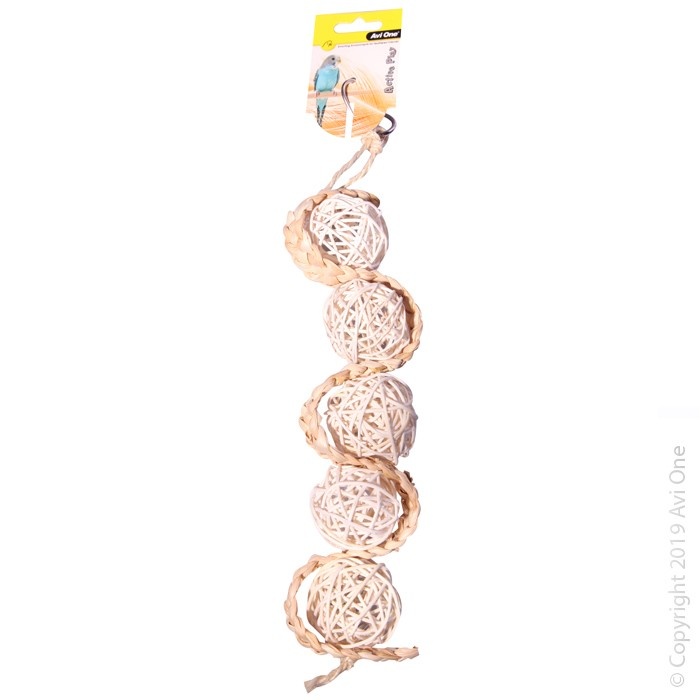
Avi One Bird Toy Rattan Balls Woven Straw 38cm
Avi One Bird Toys and Accessories are designed to keep your avian pet entertained while helping to relieve possible destructive boredom. Create different activities for your bird by introducing a variety of toys and accessories such as bells, toys, mirrors, ladders and swinging perches.
Brand: PETFOOD WAREHOUSE
Category: Animals & Pet Supplies > Pet Supplies > Bird Supplies > Bird Toys > Ropes & Knots